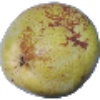
Label: Pear Williams 1